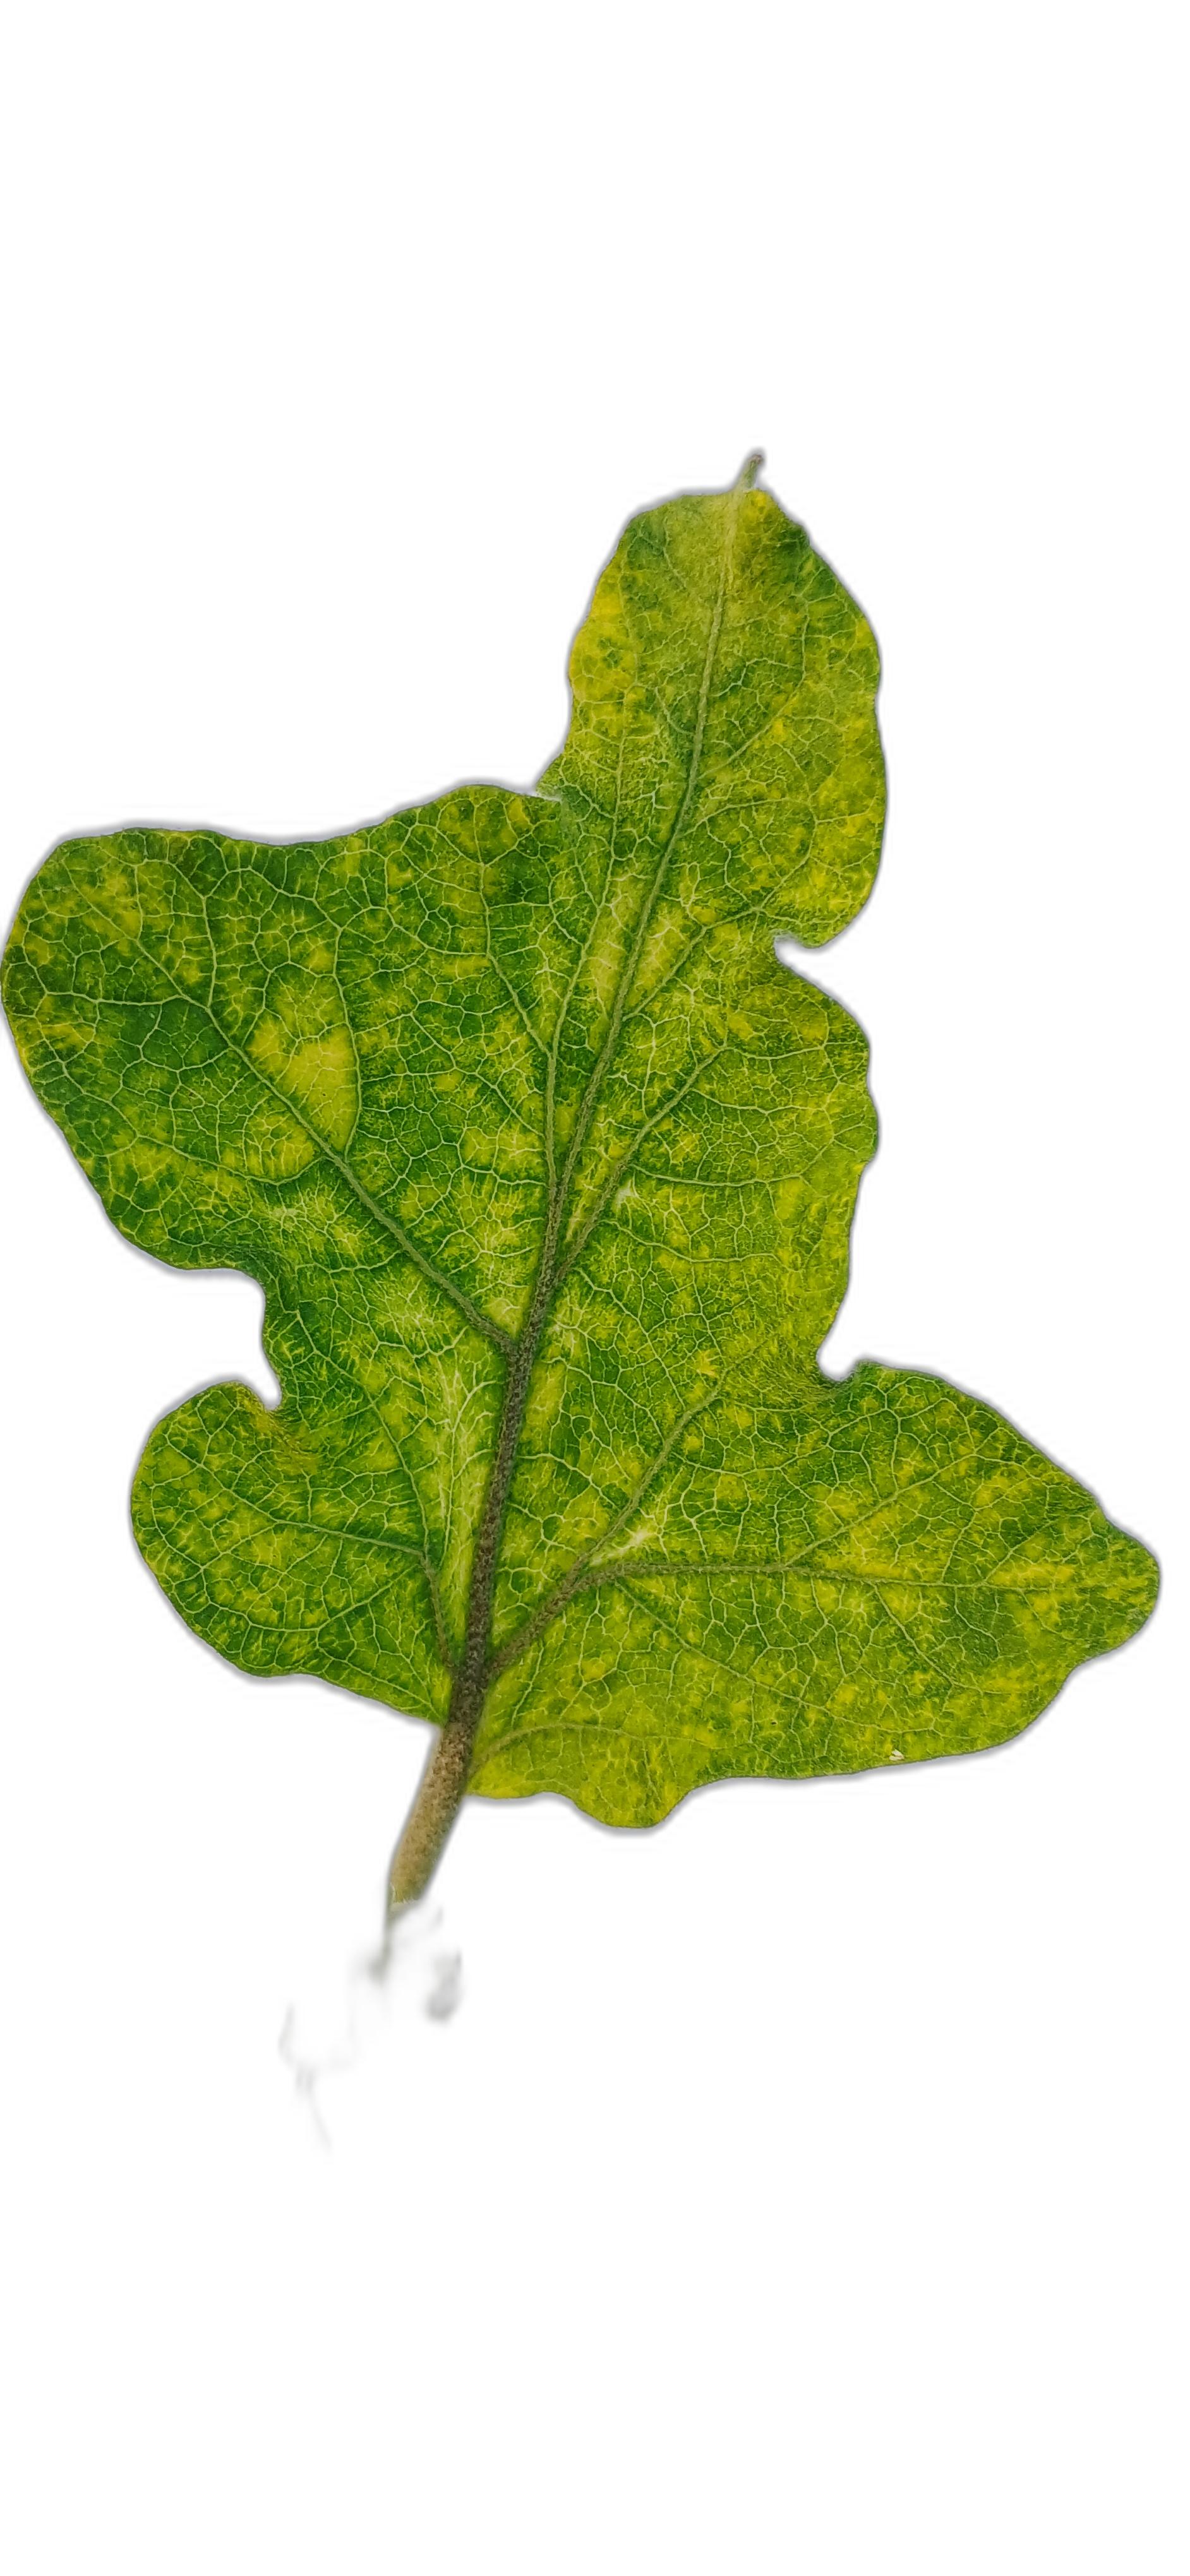
Label: Mosaic Virus Disease